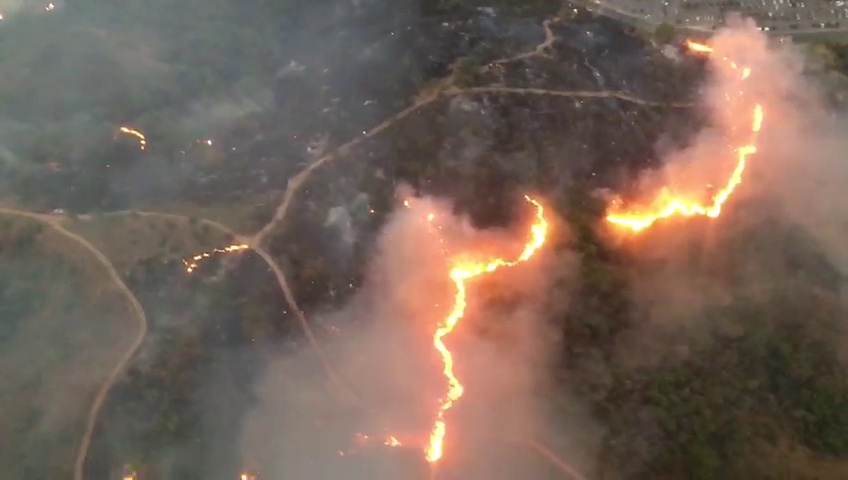
Fire: yes
Smoke: yes